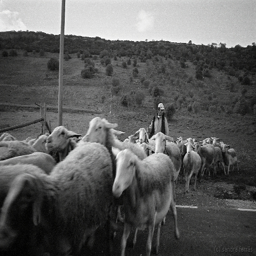
A herd of sheep walking around a man next to a hillside.
A group of sheep being herded and moved by a man.
A person that is around a lot of animals.
Black and white photo of a man herding sheep
A black-and-white photo of a man herding dozens of sheep.